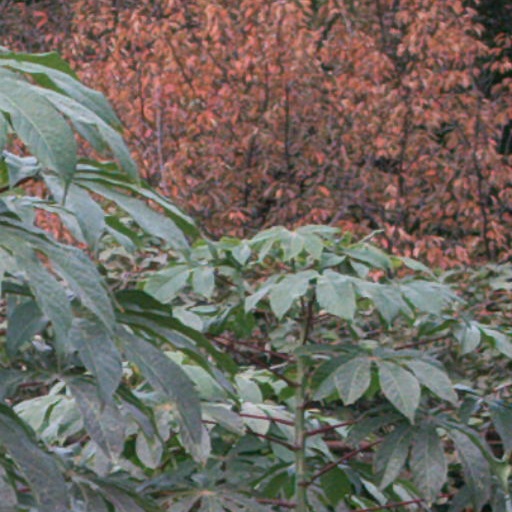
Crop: cassava